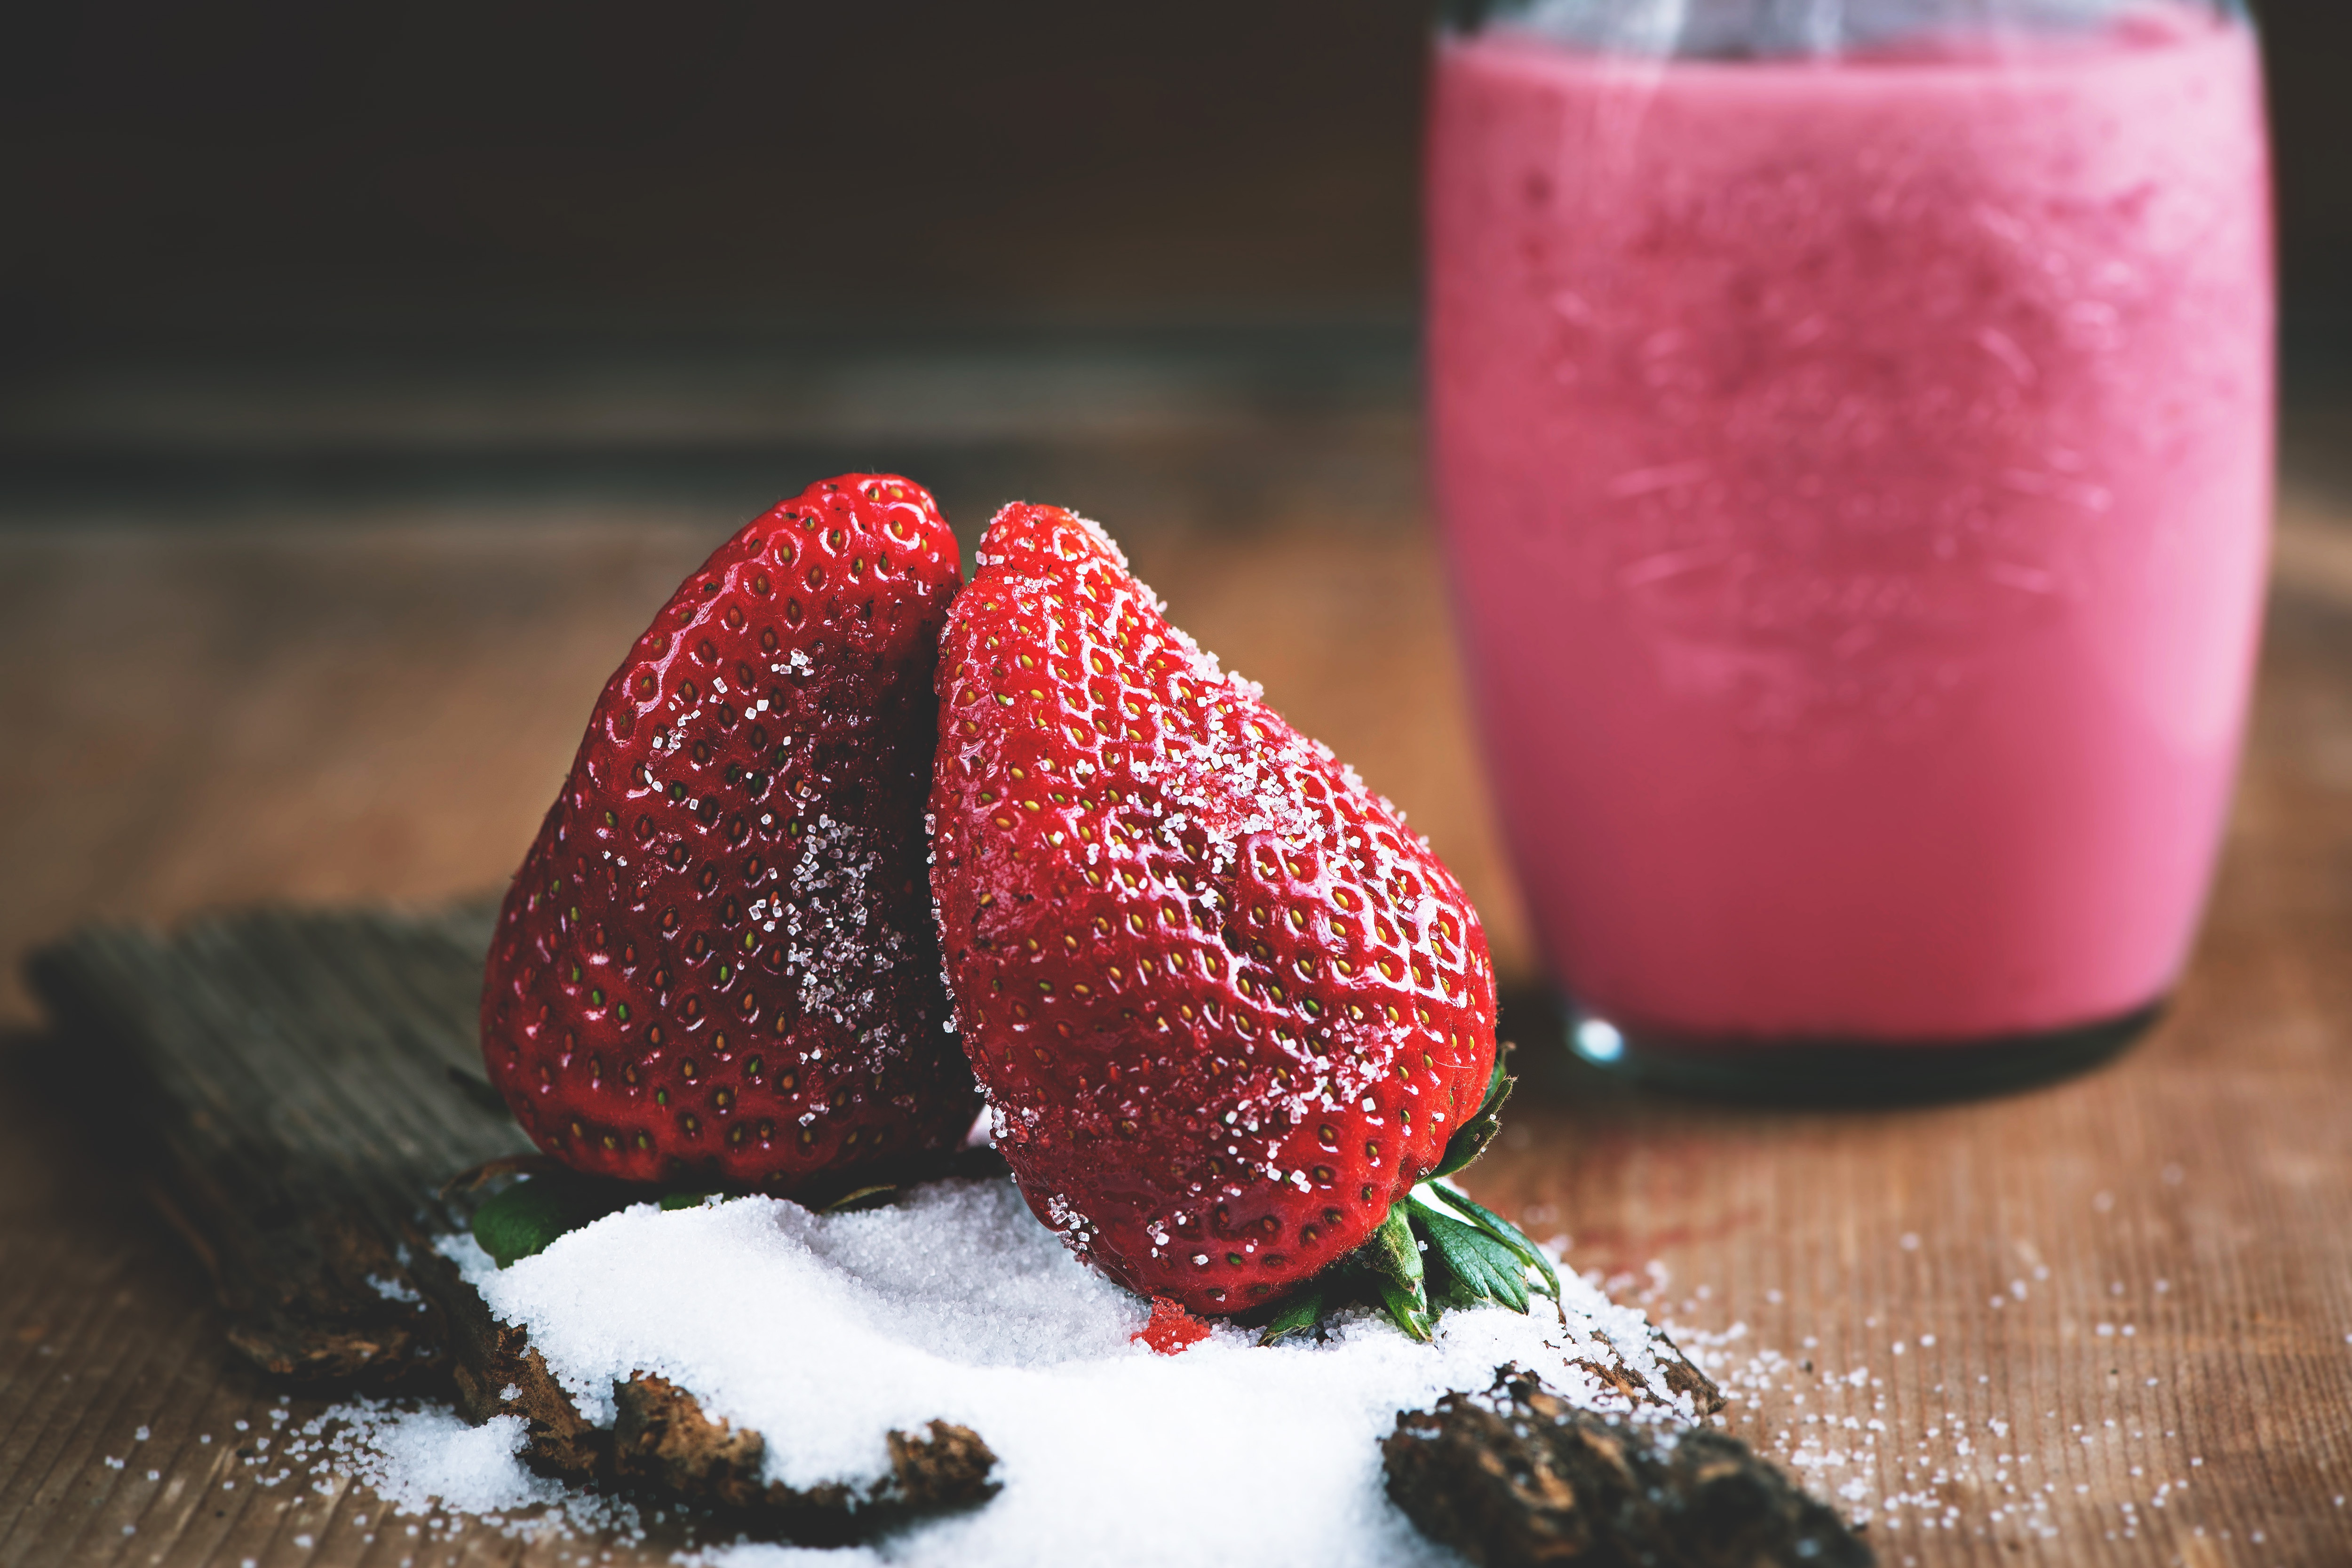
food, strawberry, strawberries, berry, fruit, sweetness, strawberry juice, ingredient, smoothie, plant, non alcoholic beverage, raspberry, dessert, juice, drink, recipe, dish, shrub, cuisine, mousse, produce, superfood